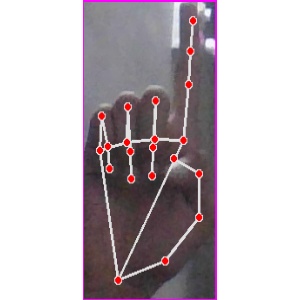
अक्षर: क